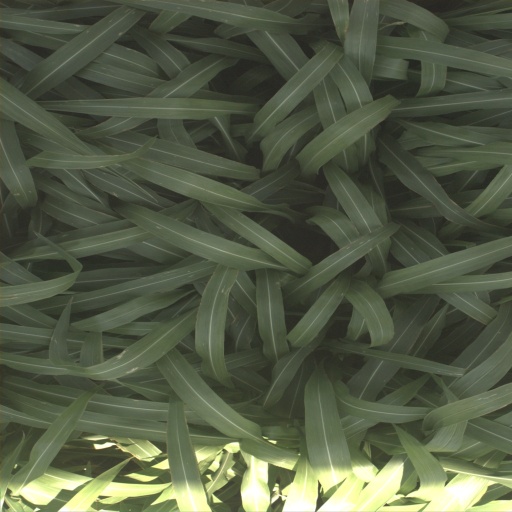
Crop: sorghum